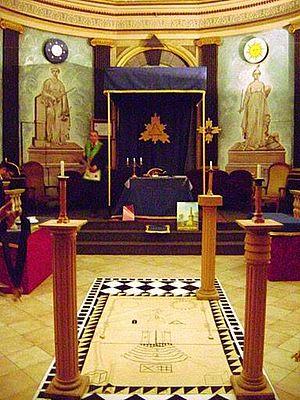
Temple maçonnique du Rite Écossais Rectifié à la ville de Perpignan
Un temple maçonnique est le nom symbolique donné au lieu où se réunissent les loges maçonniques pour pratiquer leurs rituels, dans le cadre de réunions qu'ils nomment des « tenues ». Son agencement et sa décoration obéissent à des règles symboliques précises qui peuvent cependant différer notablement selon les époques, les pays, les rites et les degrés maçonniques.